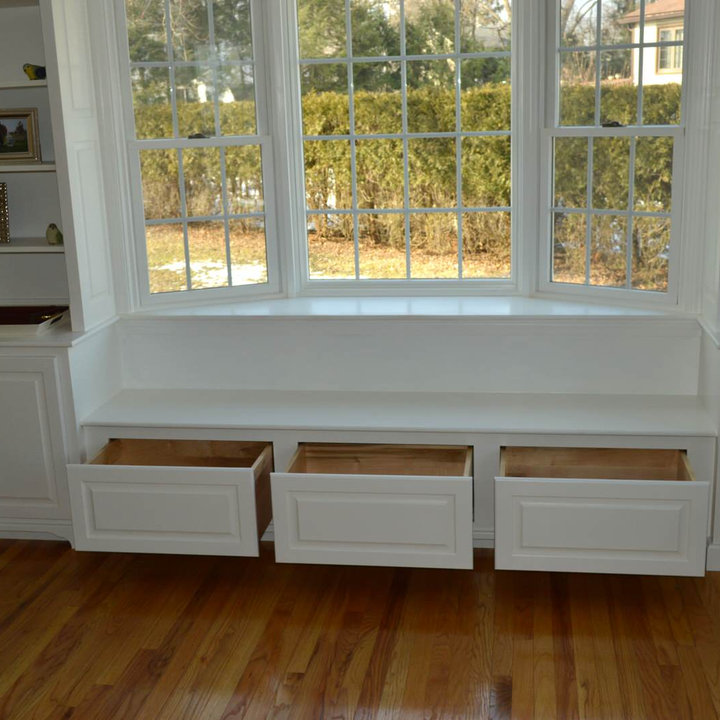
Style: Classic